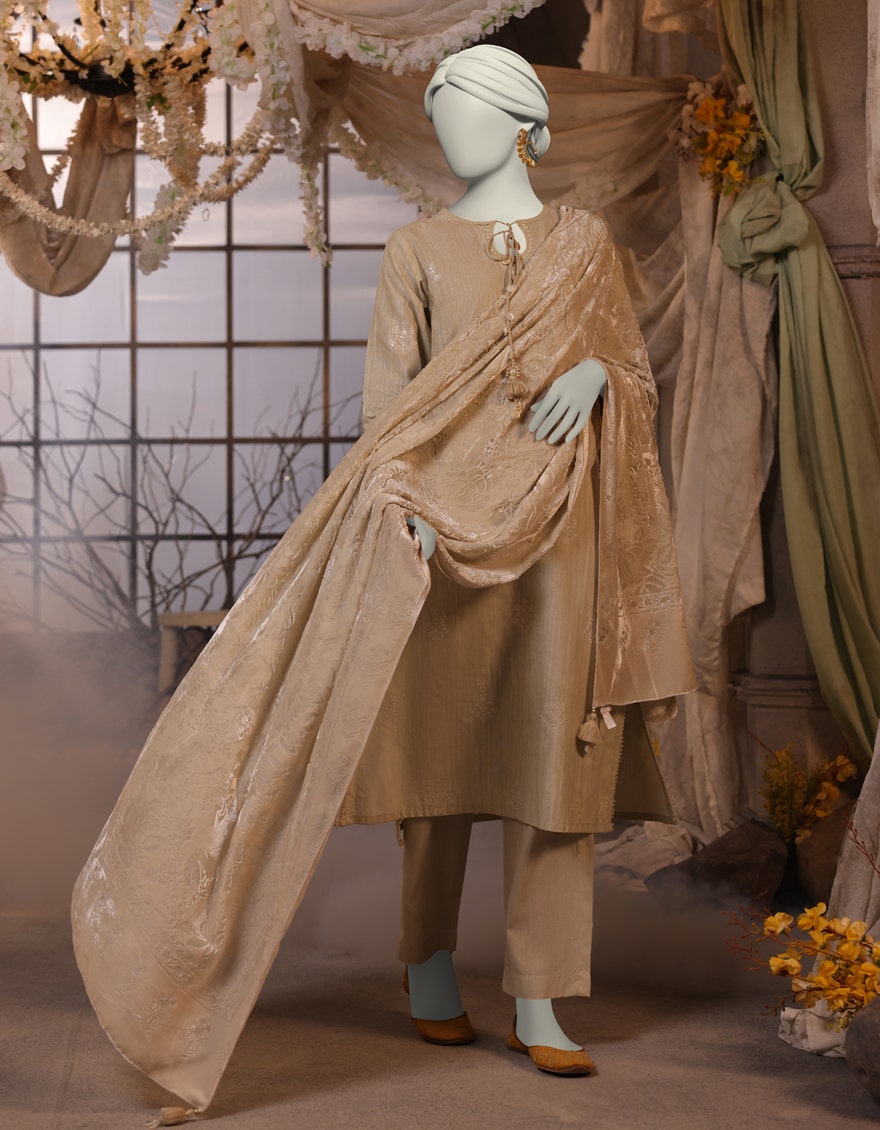
tan khanjani silk suit